The Chain Clinks

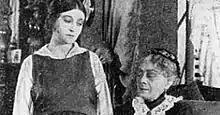
Scene from a film

The Chain Clinks is a 1923 German silent film directed by Paul L. Stein and starring Ressel Orla, Alfons Fryland, and Grete Diercks.